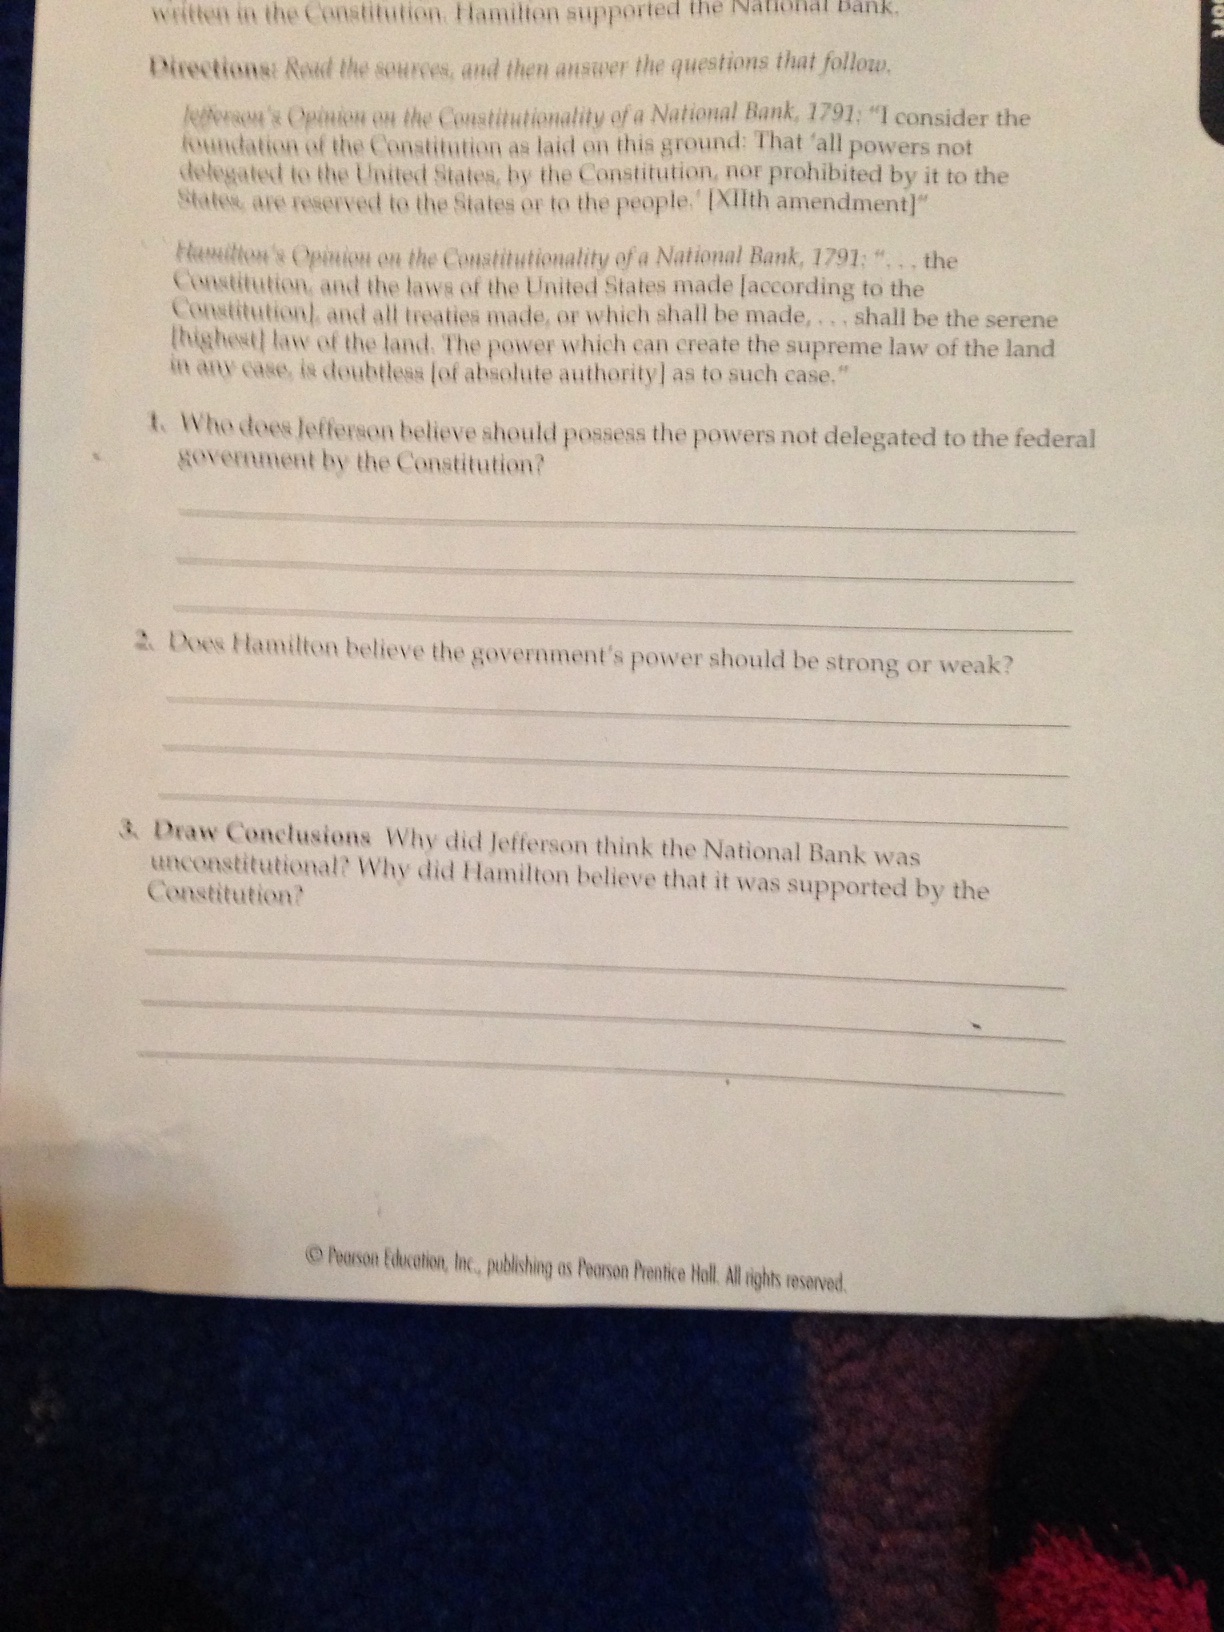Question: Does Hamenton believe that the government's power should be weak or strong?
Answer: unanswerable